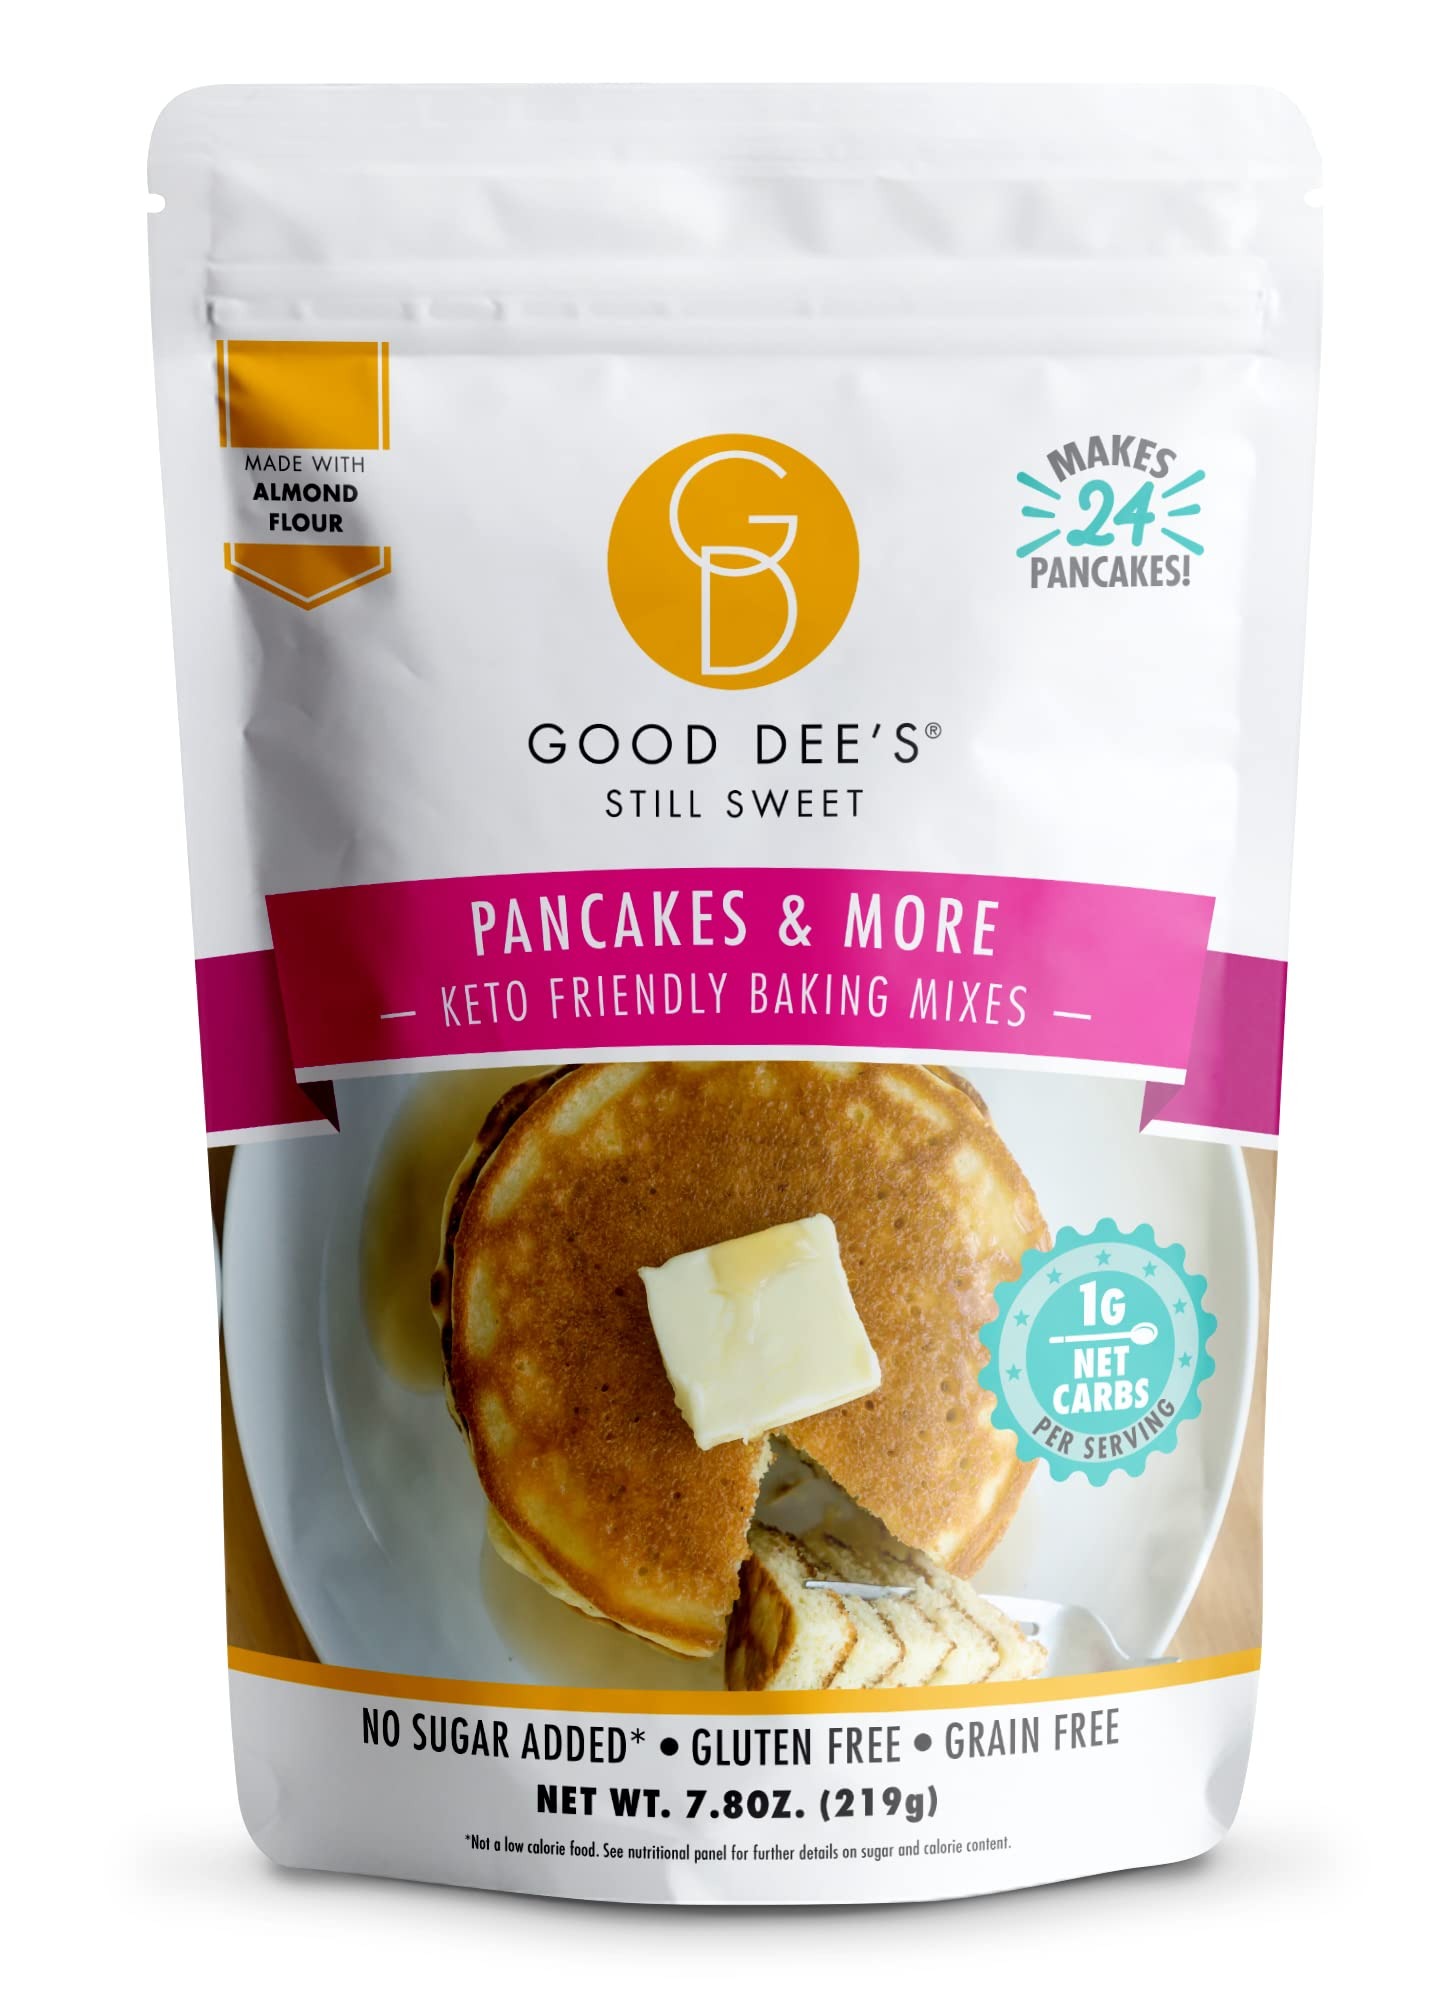
Item Name: Good Dee’s Pancake, Waffle & Scone Mix - Low Carb Keto Baking Mix (1g Net Carbs, 20 Pancakes) | Sugar-Free, Gluten-Free, Grain-Free, Dairy-Free & Soy-Free | Diabetic, Atkins & WW Friendly
Bullet Point 1: DELICIOUS KETO MIX: Good Dee’s Pancake, Waffle and Scone Mix is a delicious keto, low-carb, diabetic, guilt-free treat. At 1g net carbs, this keto pancake and waffle mix a healthy snack, protein packed breakfast stack, or on the go sweet treat!
Bullet Point 2: NUTRITIOUS AND DELICIOUS: Our plant-based pancake mix is made with almond flour, free of preservatives. Not only wholesome, these keto waffles, pancakes, or scones are also delicious and bring the fun back to breakfast!
Bullet Point 3: MADE WITH WHOLESOME INGREDIENTS: Good Dee’s pancakes and waffles mix is full of healthy fiber and are made with premium sugar free, gluten free, grain free, and soy free ingredients so you can end each day feeling great about your food choices.
Bullet Point 4: QUICK & EASY TO PREP: Enjoy your favorite protein breakfast again! Requiring only a few ingredients and a couple of minutes to whip up, this gluten free baking mix will give you delicious scones, mouthwatering waffles, or fluffy pancakes in no time!
Bullet Point 5: COMPLEMENTARY PRODUCTS: Good Dee's offers a variety of mixes, including cake mixes, cookie mixes, and pancake mixes. We also offer sugar-free sprinkles, chocolate chips, and frosting to satisfy your cravings!
Product Description: This contains 1 pancake mix. Good morning BREAKFAST-there is a new (healthier) pancake in town-and that is ours! Our updated formula is still 1g net carb but now sweetened with Allulose so it is sugar alcohol free. It is gluten Free, grain Free, keto friendly, and amazing as waffles. We call this our Pancakes PLUS Mix because it does more than pancakes and waffles. We have on the back the ability to make muffins and scones. Make this mix exactly how you want it and if you're not in the mood for pancakes-no worries-it can do so much more.
Value: 7.8
Unit: Ounce

Price: 13.99